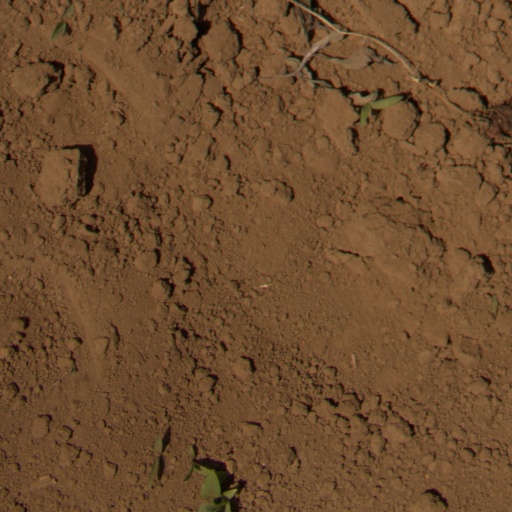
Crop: Jerusalem artichoke